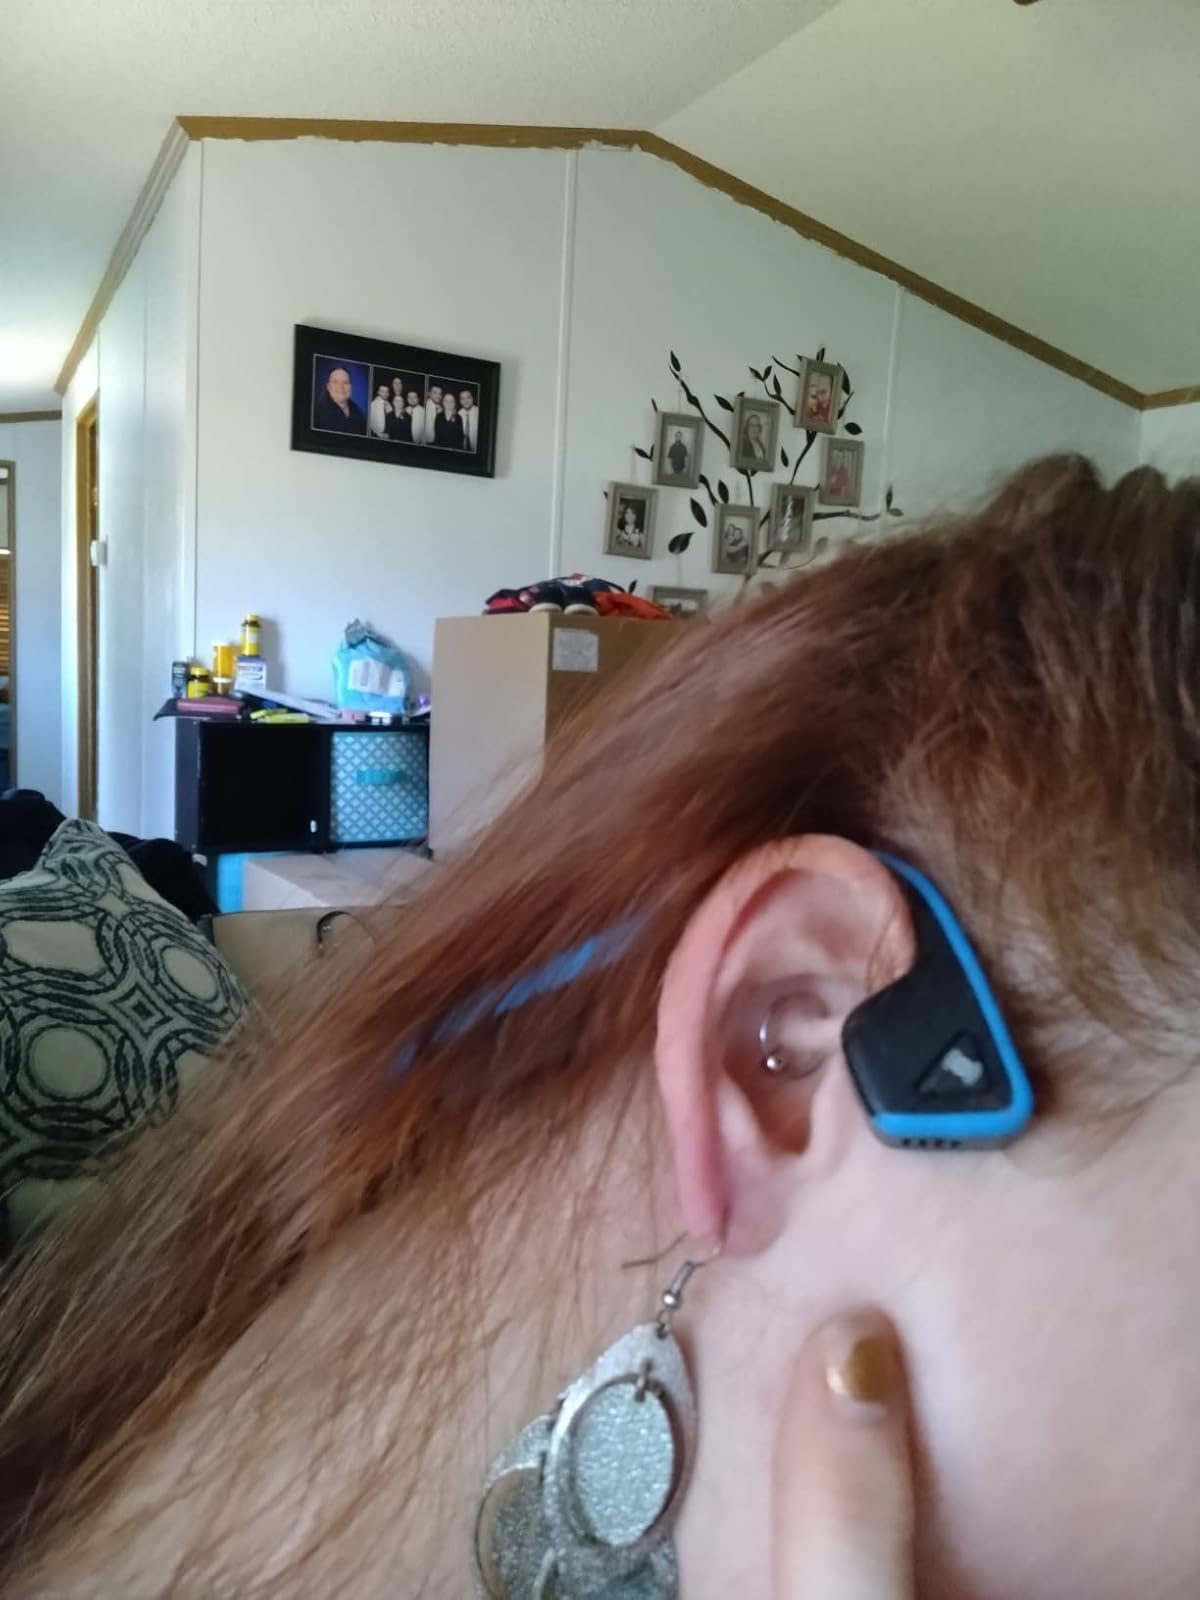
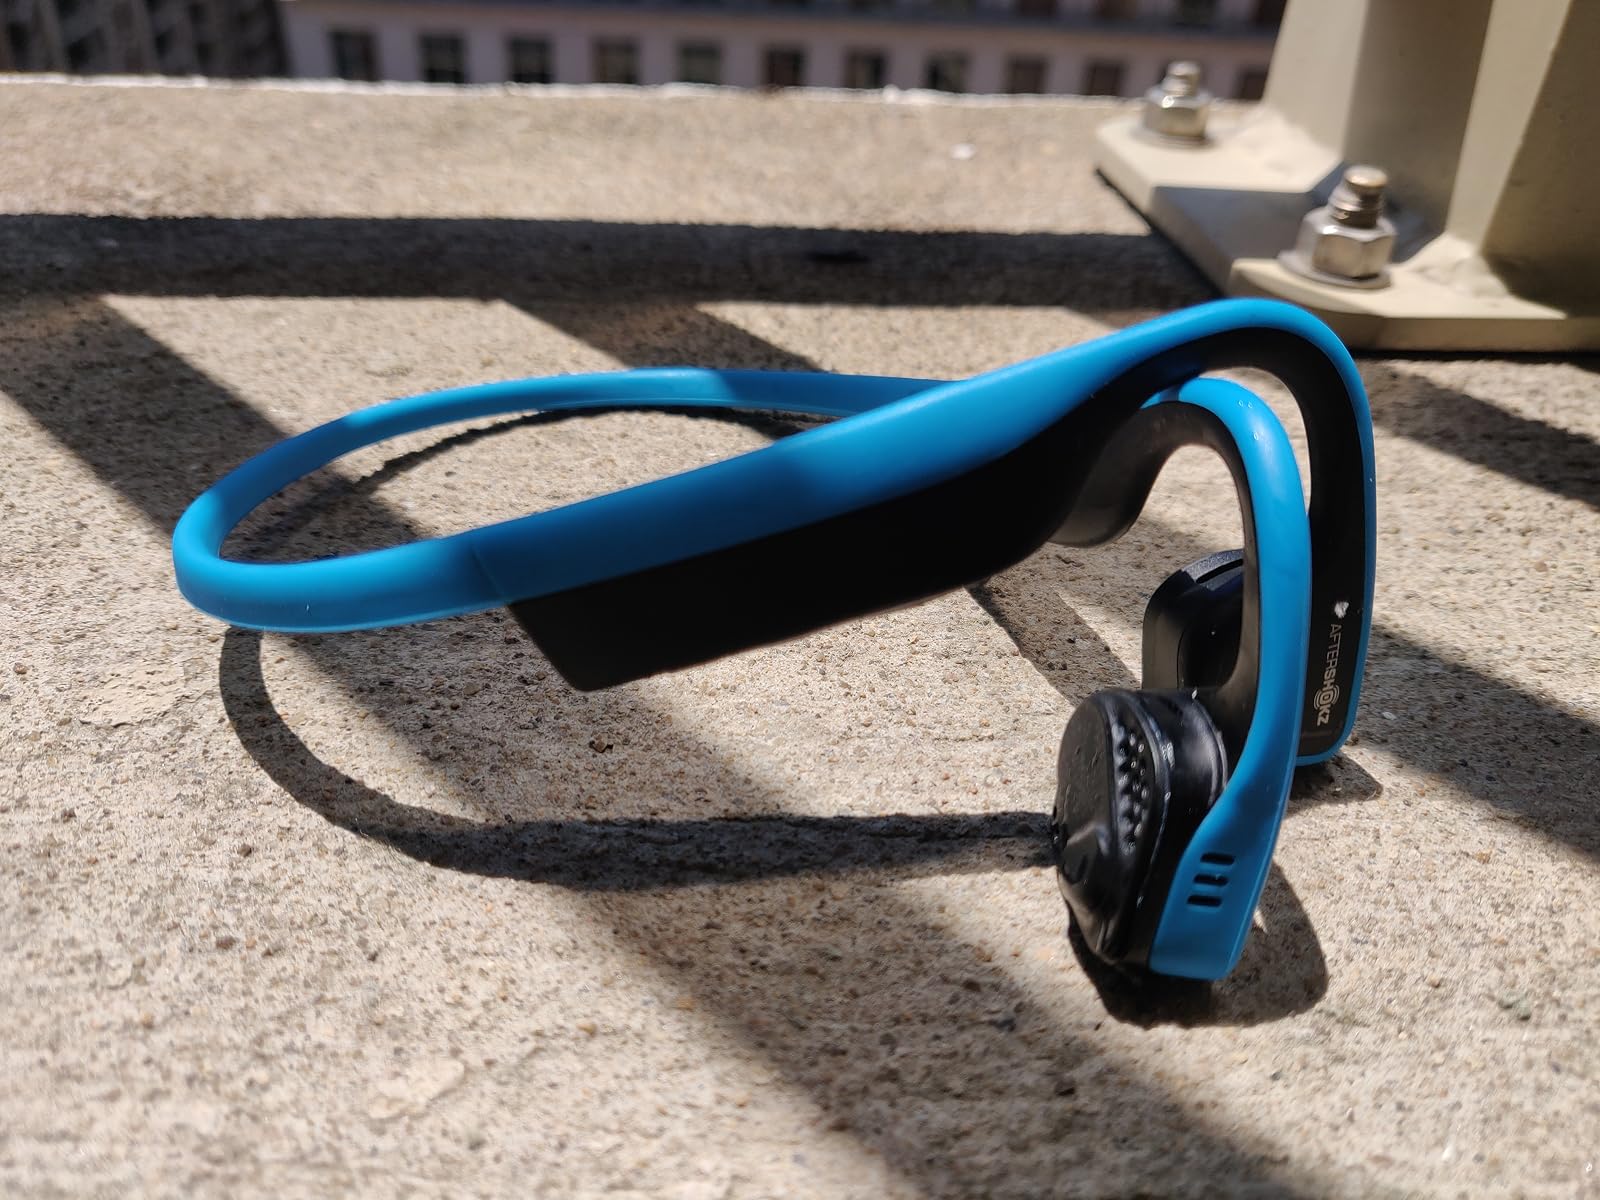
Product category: headphones
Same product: yes